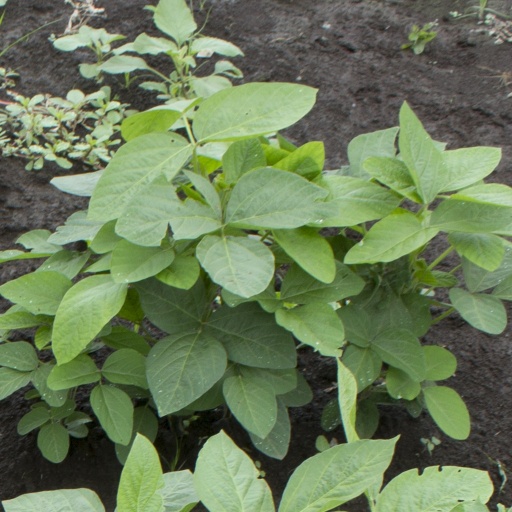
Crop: soybean